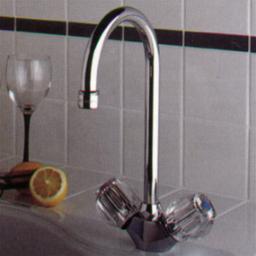
Room type: kitchen